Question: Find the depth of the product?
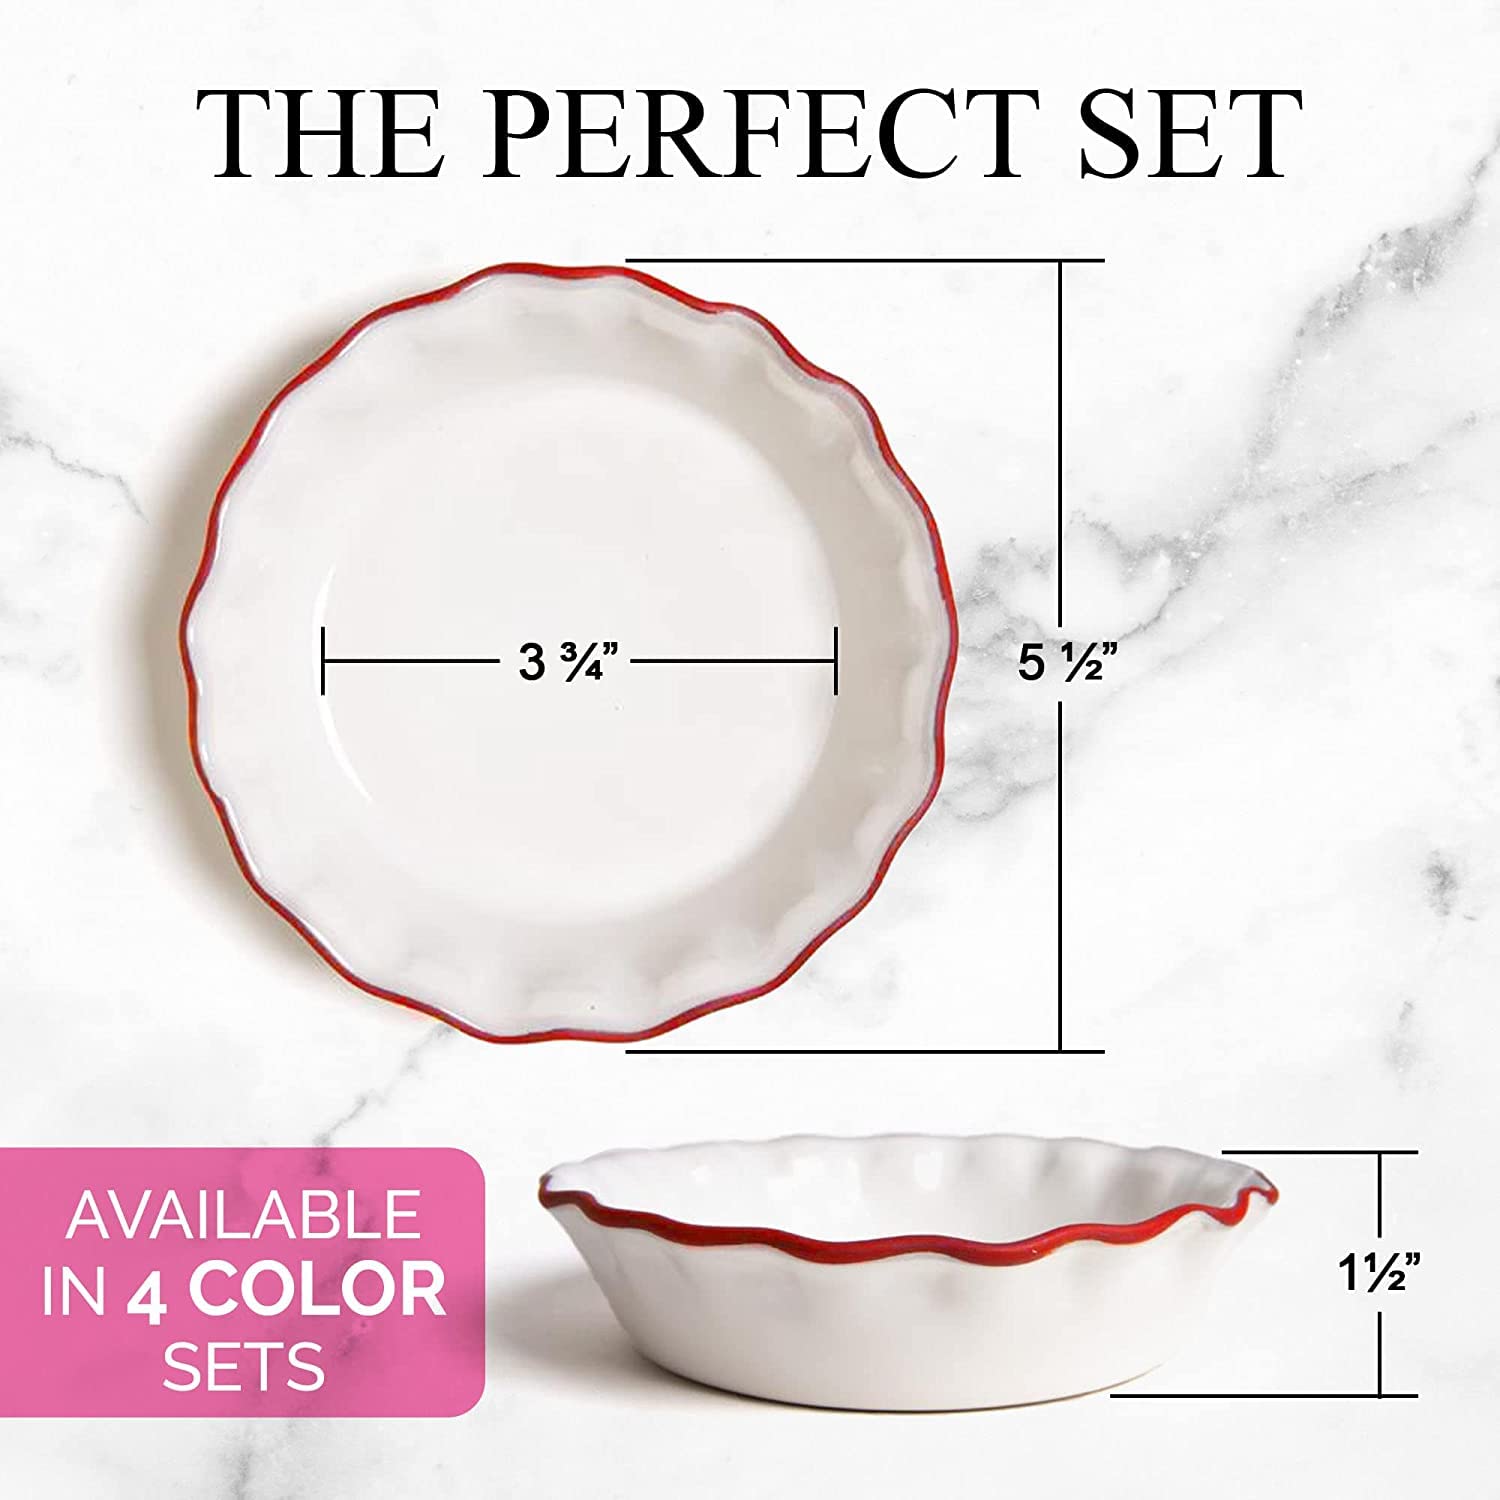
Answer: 5.5 inch